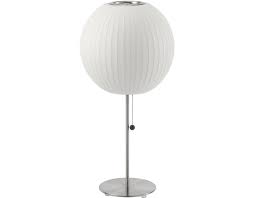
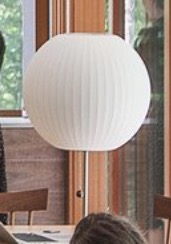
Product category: misc
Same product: yes